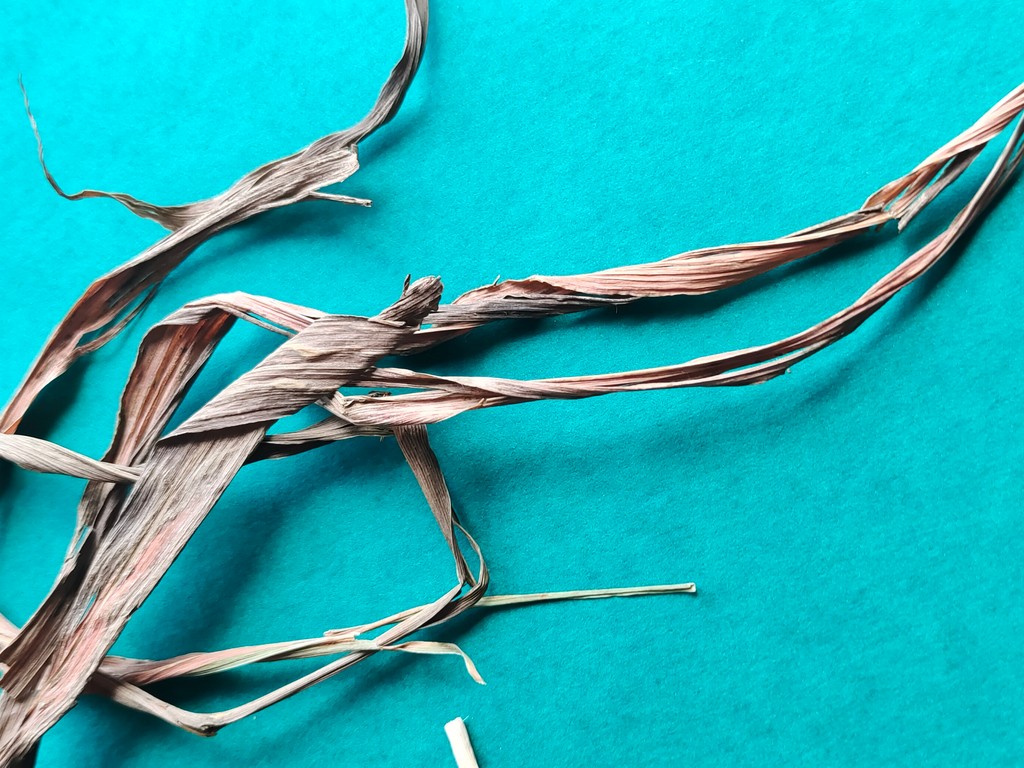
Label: Dried